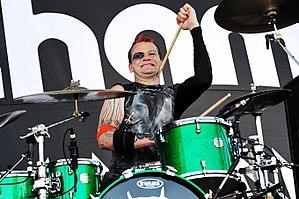
Coal Chamber est un groupe de nu metal américain, originaire de Los Angeles, en Californie. Formé en 1993, il est actuellement composé du chanteur Dez Fafara, du guitariste Miguel « Meegs » Rascón, du batteur Mickey « Bug » Cox et de la bassiste Nadja Peulen. Il se met en pause en 2016.